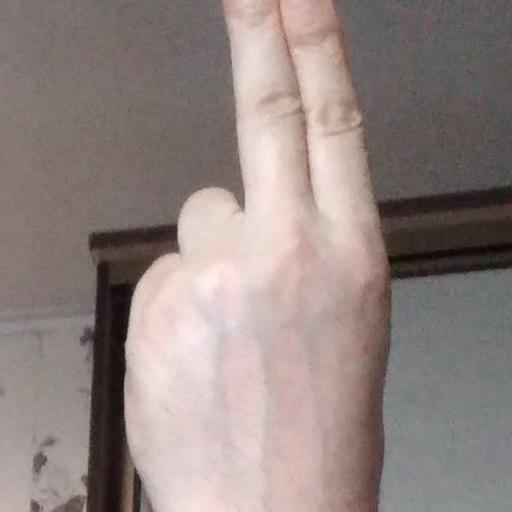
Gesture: two_up_inverted